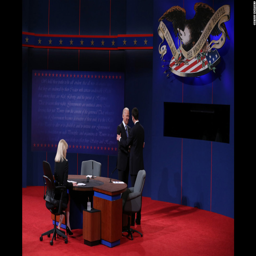
politician greets politician as they take the stage .